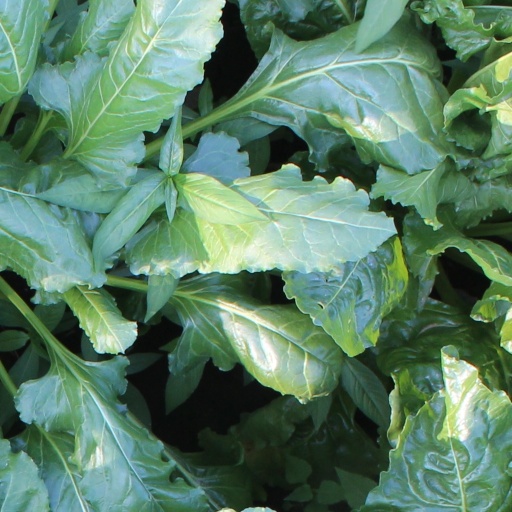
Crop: sugar beet